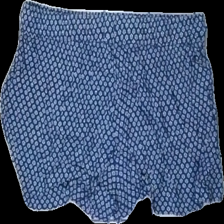
View: back
Type: Shorts
Category: Ladies
Brand: Missing
Colors: White, Blue
Material: 100% viscose
Pattern: Other
Cut: Regular
Season: All
Holes: Minor
Price range: <50
Recommended usage: Export
Comment: washed out